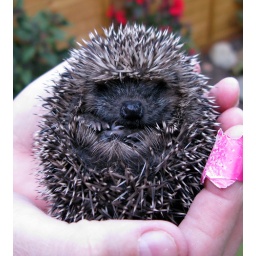
this little cute thing was taking a stroll around our garden ...has taken house under our shed...bless